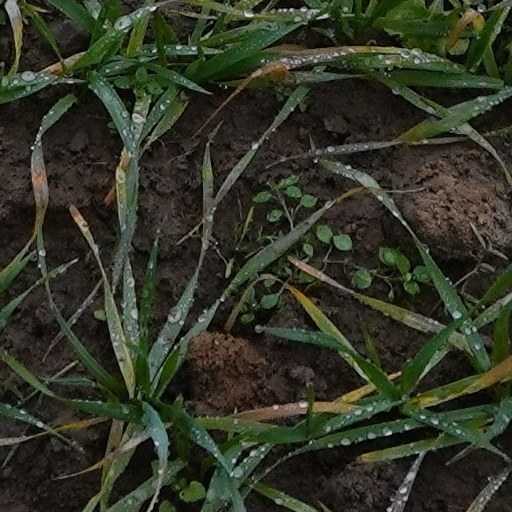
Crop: wheat